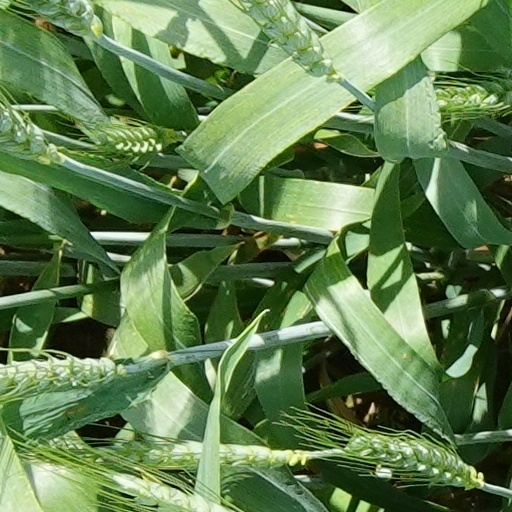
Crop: wheat